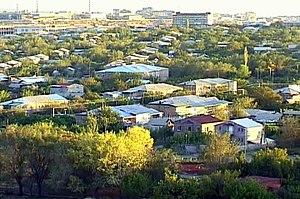
Zovuni est une communauté rurale du marz de Kotayk, en Arménie. Elle compte 5496 habitants en 2011. Un peu plus d'un cinquième d'entre eux sont des Yézidis.